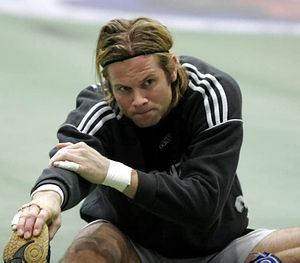
Pelle Linders
Pelle Linders er en svensk håndboldspiller. Han vandt DM-guld med klubben i 2008. Han har tidligere spillet for den tyske Bundesliga-klub THW Kiel, som han vandt Champions League med, og i Danmark spillede han for Kolding IF og F.C. København Håndbold. Linders spiller nu i hjemlandet.